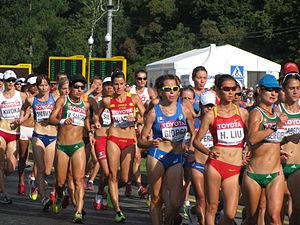
Le 20 kilomètres marche est une épreuve de marche athlétique consistant à parcourir la distance de 20 km, généralement sur un circuit sur route. Les concurrents ne doivent jamais courir, c'est-à-dire qu'un pied au moins doit être en permanence en contact avec le sol, sous peine d'être disqualifié par les juges après deux avertissements.
La marche athlétique fait partie des épreuves inscrites au programme des premiers championnats du monde d'athlétisme, en 1983 à Helsinki où les deux épreuves masculines se disputent sur 20 km et 50 km. La marche féminine fait sa première apparition en 1987 sur la distance du 10 km. Elle se dispute sur 20 km depuis 1999, puis sur 50 km depuis 2017.